Kangasniemi Church

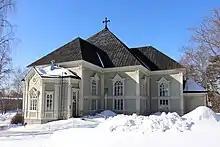
Kangasniemi Church in April 2018.

Kangasniemi Church is a wooden church located in Kangasniemi, Finland. The church and the adjacent bell tower were both designed by Matti Salonen. The church was built in 1811–1814 and baptized on 1 January 1815 by Aron Molander. It accommodates approximately 1,500 people.